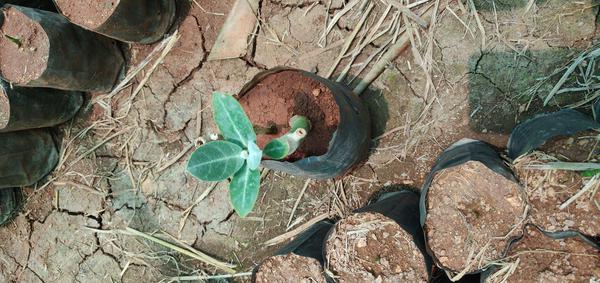
Plant: Ekka